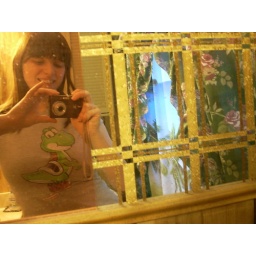
The awesome 70s tiled mirror in my Oma &amp;amp; Opa's house always brings back good memories. I love my Oma &amp;amp; Opa!